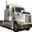
Label: truck